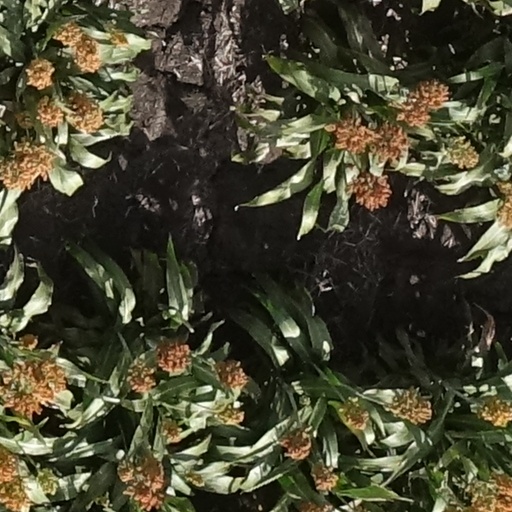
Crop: sorghum